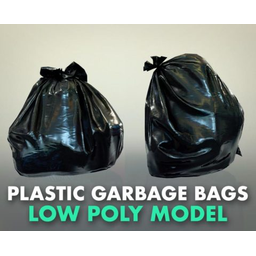
Label: plastic